Scar Symmetry

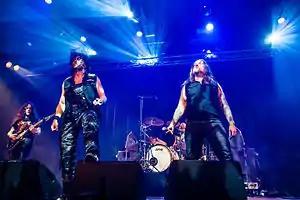
Scar Symmetry at the Epic Metal Fest in Eindhoven, 2015

Scar Symmetry is a Swedish melodic death metal band from Avesta, formed in 2004. The band has released seven albums, with seven released singles. They are signed to Nuclear Blast Records.